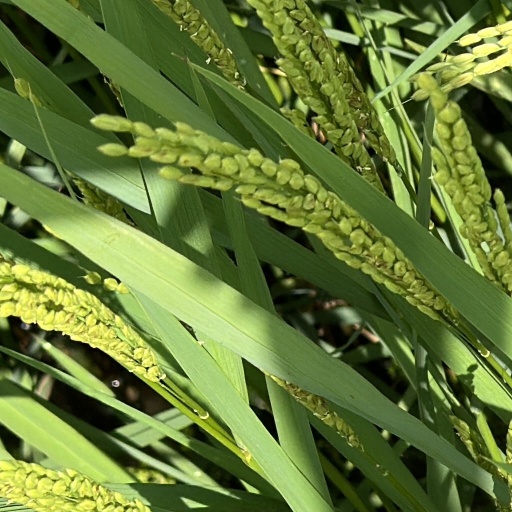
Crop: rice